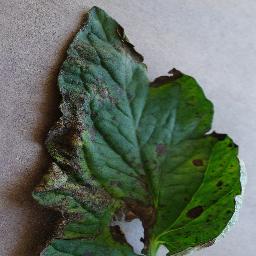
Label: Tomato___Early_blight